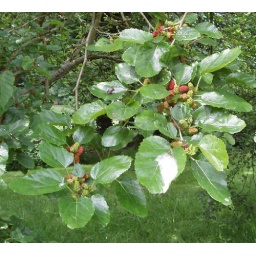
southallmanor pk..but white mulberry silk worms feed on thin soft pale leaves...mulberry tree often heavy laden dripping in fruit